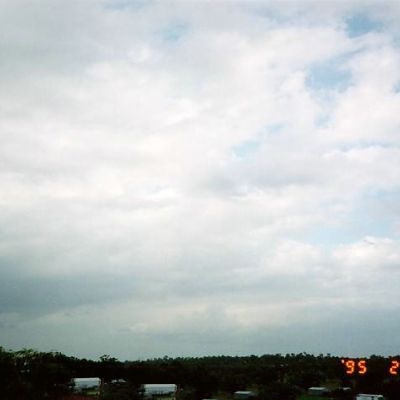
Cloud type: Stratocumulus (Sc)